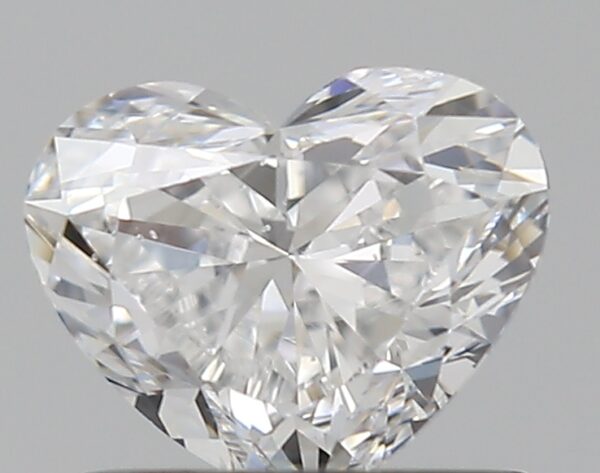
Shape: heart
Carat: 0.7
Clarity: VS2
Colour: E
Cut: GD
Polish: EX
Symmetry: VG
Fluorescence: F
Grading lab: GIA
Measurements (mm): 5.15 x 6.28 x 3.37